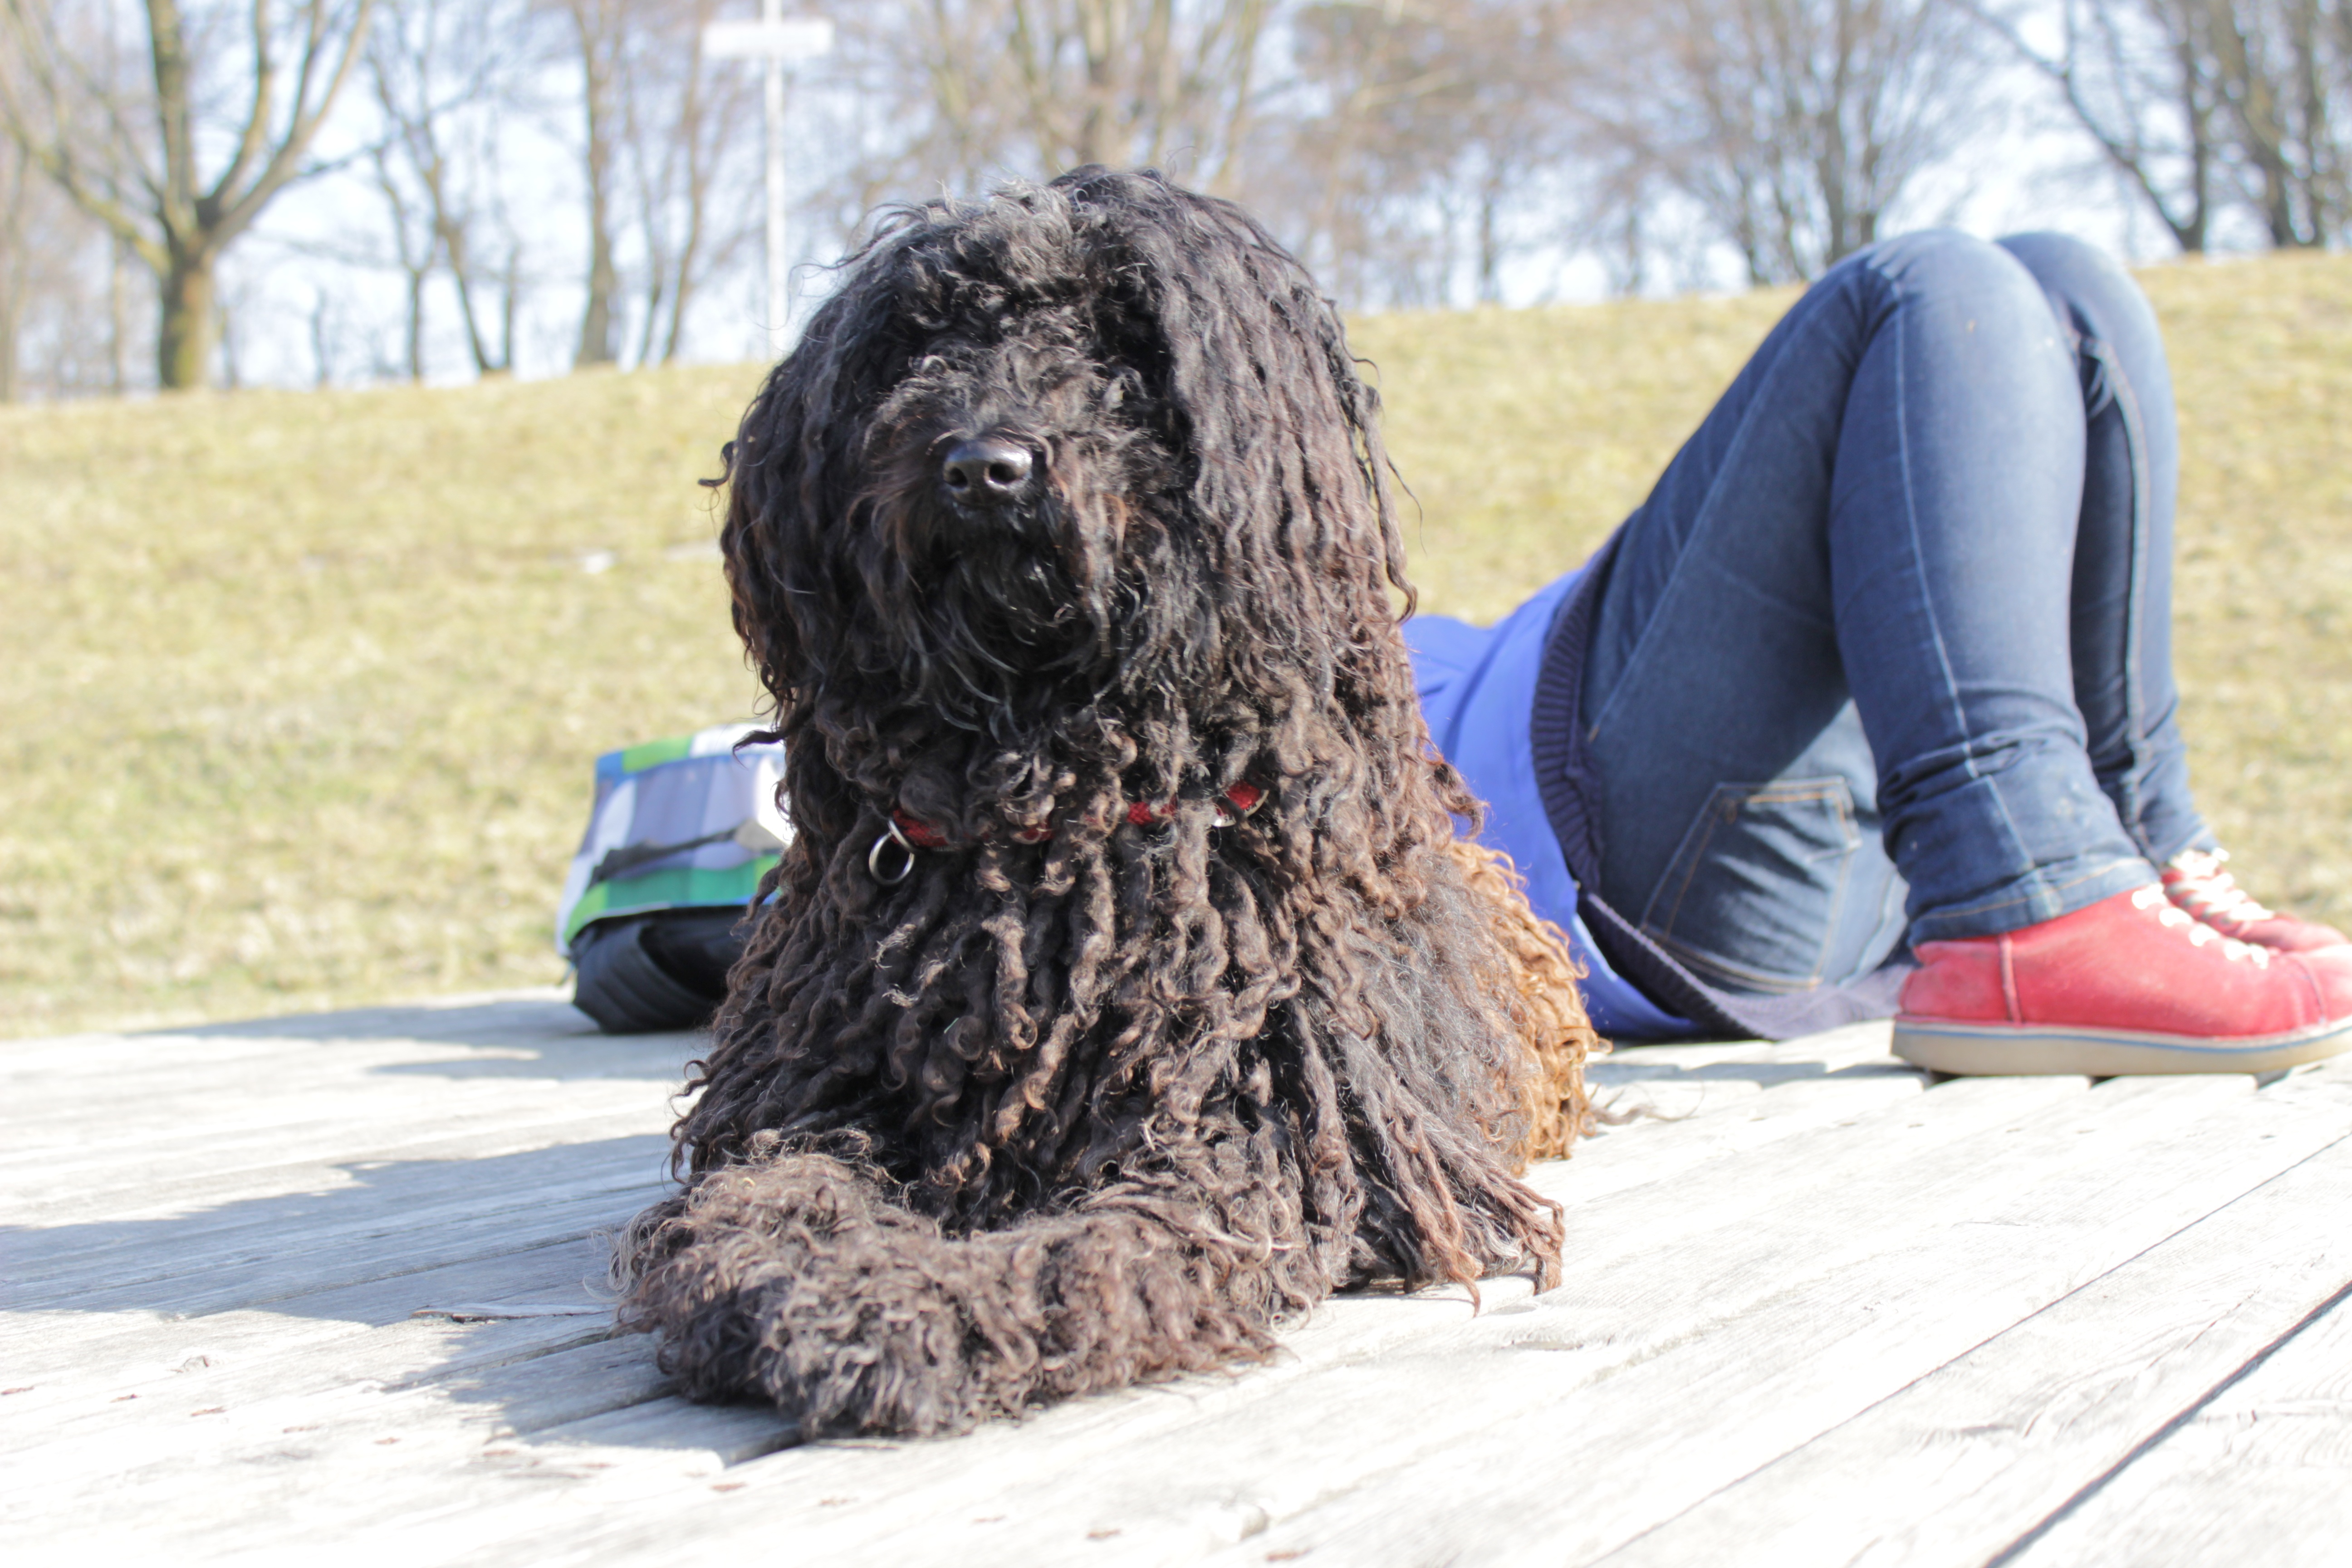
dog, animal, waiting, pet, spring, mammal, vertebrate, newfoundland, guard, attention, dog breed, barbet, pride, concerns, vigilant, dog look, domestic dog, dog like mammal, dog crossbreeds, lagotto romagnolo, portuguese water dog, bouvier des flandres, spanish water dog, vigilant dog